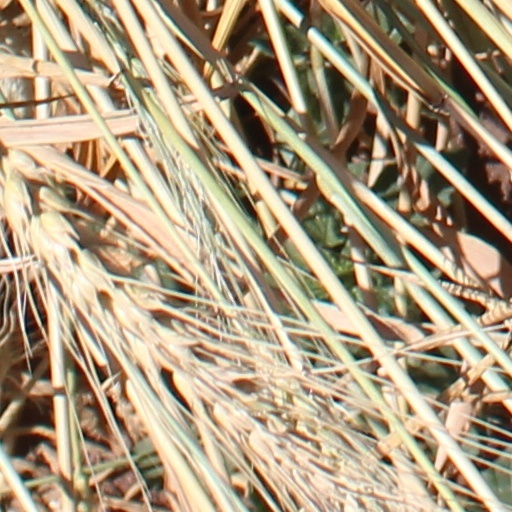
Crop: wheat